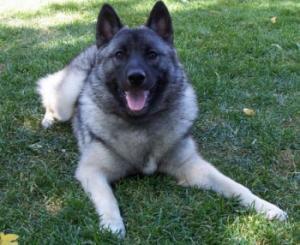
Norwegian_elkhound